Jean Henri Pareau

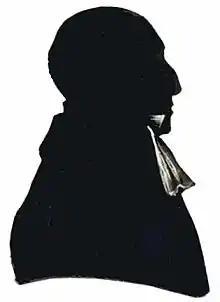
Silhouette of Jean Henri Pareau.

Jean Henri Pareau, also known as Joannes Henricus Pareau (13 May 1761, Amsterdam – 1 February 1833, Utrecht) was a Dutch Reformed theologian and orientalist. He was the father of theologian Louis Gerlach Pareau (1800–1866).